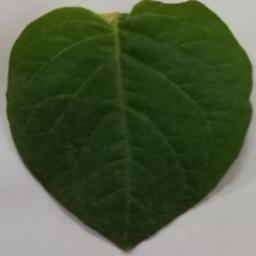
Label: Potato___Healthy